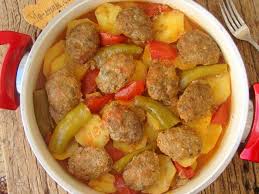
Yemek: izmir_kofte